Walter Wink

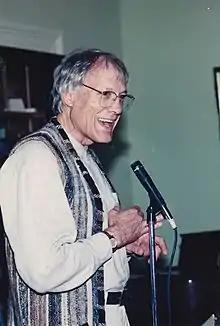
Wink preaching at the Fellowship of Reconciliation

Walter Wink (May 21, 1935 – May 10, 2012) was an American Biblical scholar, theologian, and activist who was an important figure in Progressive Christianity. Wink spent much of his career teaching at Auburn Theological Seminary in New York City. He was well known for his advocacy of and work related to nonviolent resistance and his seminal works on "The Powers", "Naming the Powers" (1984), "Unmasking the Powers" (1986), "Engaging the Powers" (1992), "When the Powers Fall" (1998), and "The Powers that Be" (1999), all of them commentaries on the Apostle Paul's ethic of spiritual warfare described here: Breaking with Christian hermeneutic tradition of Christian demonology, he interprets Paul's hierarchy of "rulers" to refer to imperial powers, with corresponding and political theologies and ideologies of state violence. Giving examples from ancient Babylon through the popular media of today, these are supported by, in a phrase he coined "the myth of redemptive violence".